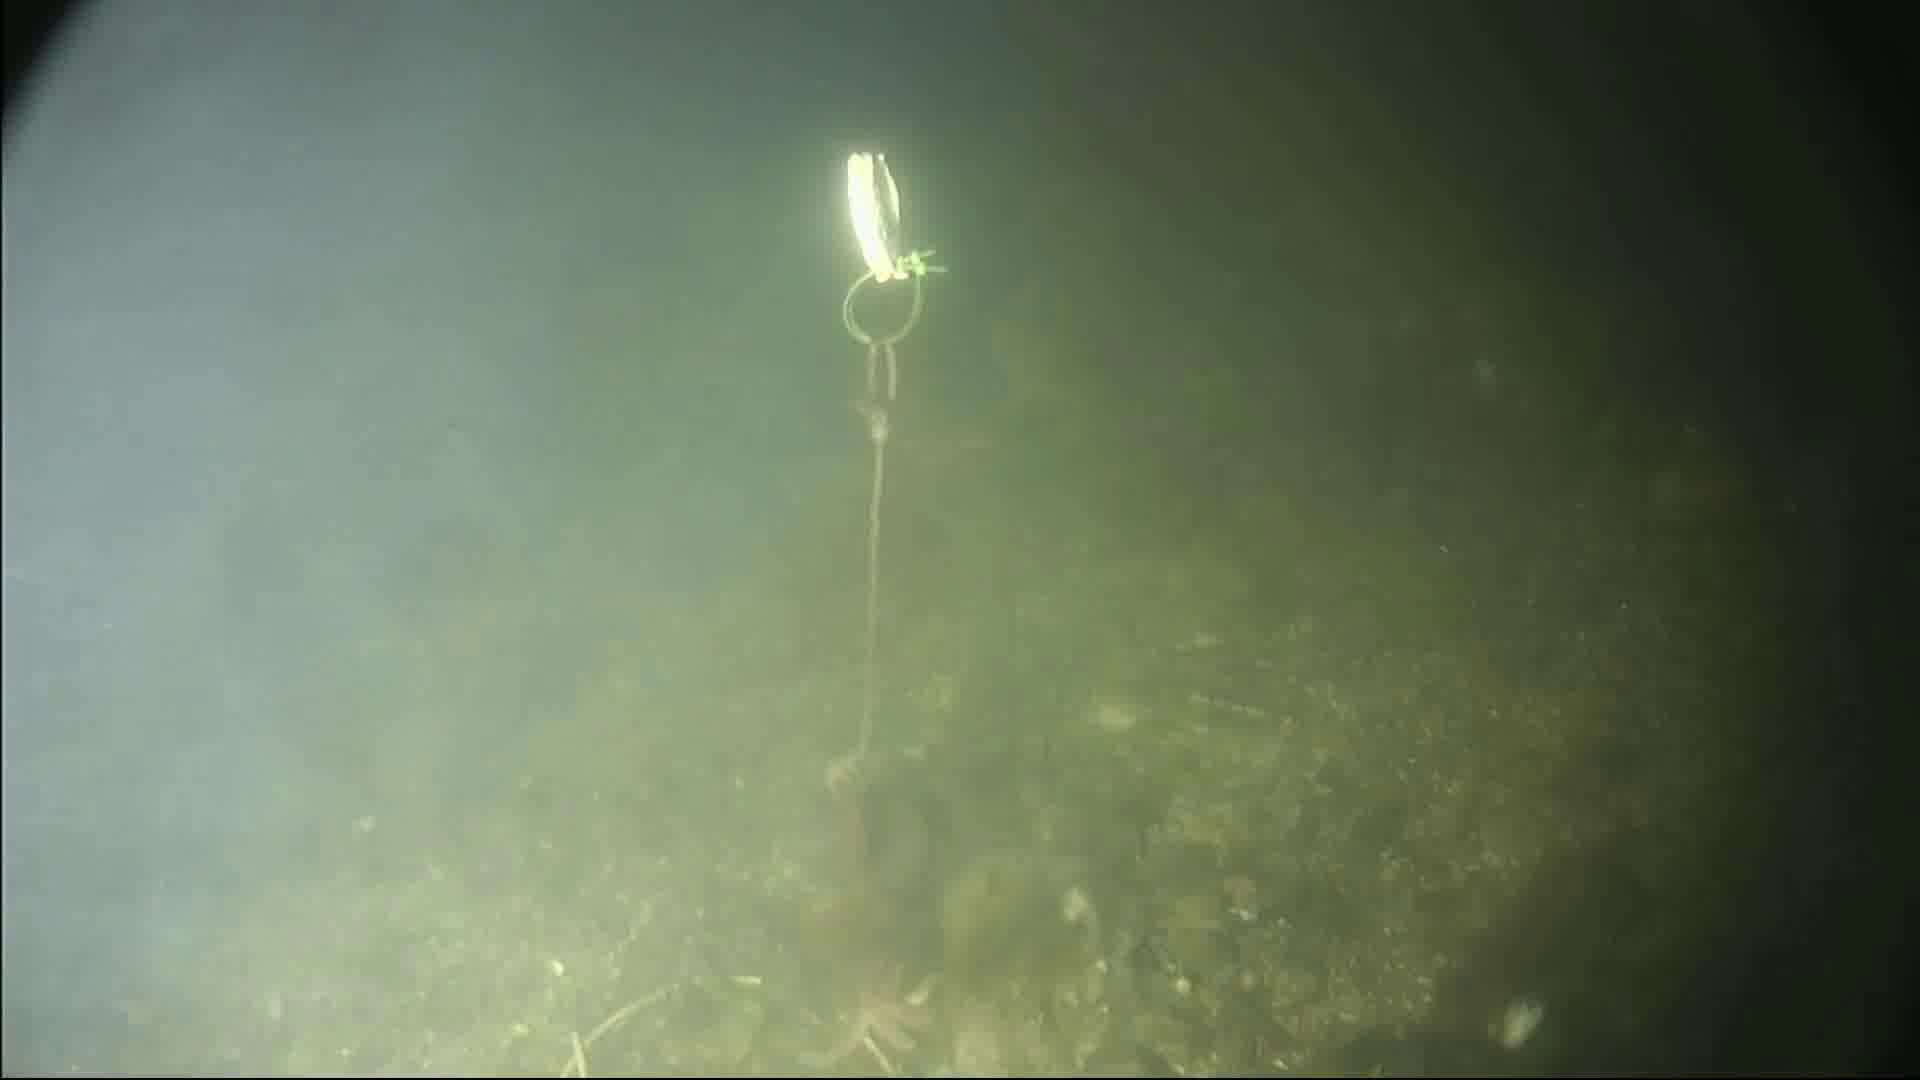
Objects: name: starfish
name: crab